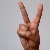
The image shows a hand gesture representing the letter 'V' in Indian Sign Language.